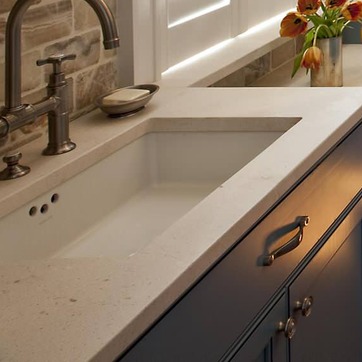
Material: ceramic